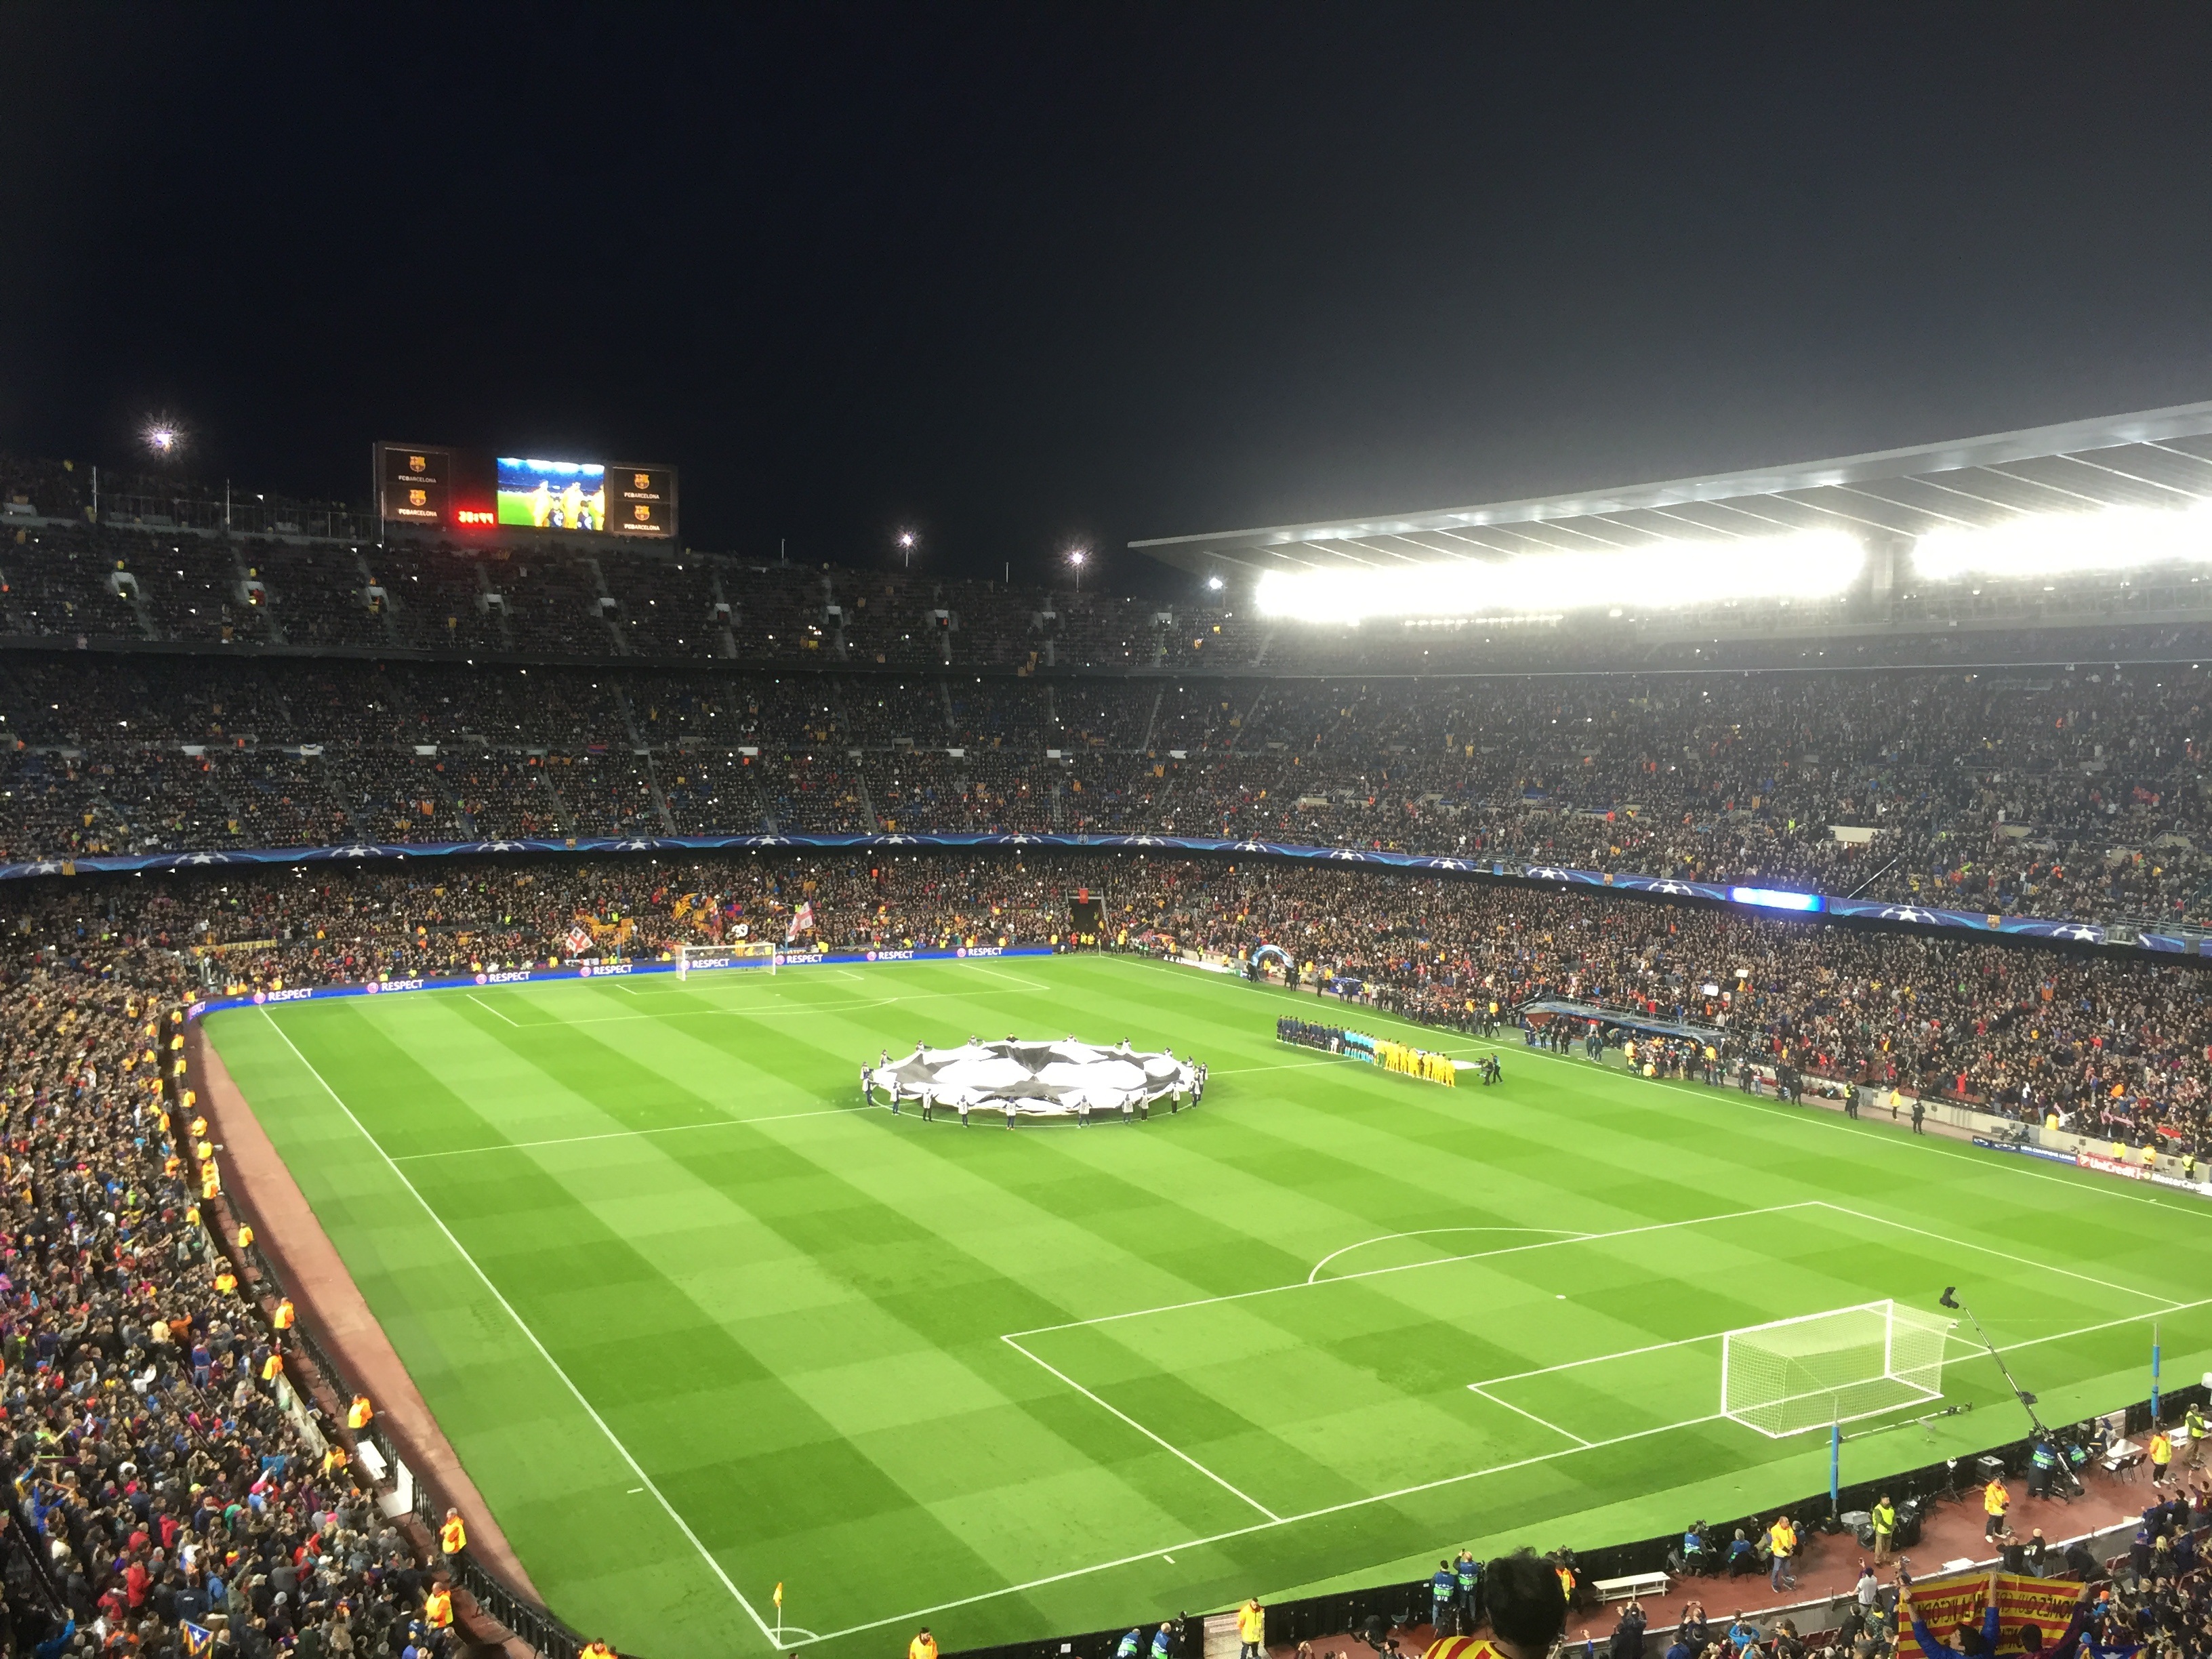
structure, soccer, football, stadium, player, baseball field, arena, estadio, camp nou, baseball park, champions league, geographical feature, sport venue, soccer specific stadium, arena football, fc barcelona, atletico madrid